Rockwell Collins

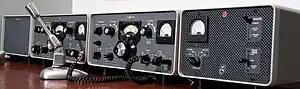
Collins S/Line – 516F-2 power supply, 75S-3B receiver, 32S-3 transmitter, 312B-4 console, SM-1 microphone,

After facing financial difficulties, the Collins Radio Company was purchased by Rockwell International in 1973. In 2001, the avionics division of Rockwell International was spun off to form Rockwell Collins, Inc, retaining its name. Rockwell Collins was highly concentrated in the defense and commercial avionics markets, and no longer marketed receivers to the public.